One More Chance (Super Junior song)

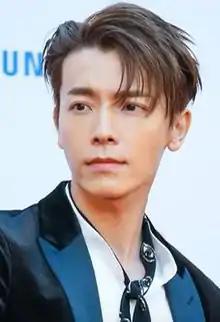
Donghae was credited as the co-lyricist and the co-composer

Donghae and J-DUB were credited as the co-lyricist, it was written during the former's mandatory military service and he said he wasn't planning for the song to be a title track. Member Eunhyuk was involved in writing the rap lyrics. He described the song as a retrospective track that evokes the maturity of Super Junior who were already in their second decade in the K-pop industry. Eunhyuk enjoyed his melodic and straightforward lyrics.